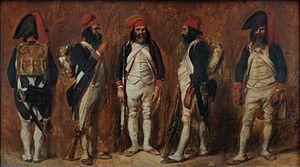
Soldats de la Première République. Denis-Auguste-Marie RAFFET (1804-1860), vers 1840. Exposé à la Neue Pinakothek de Munich.
La Première République, officiellement nommée République française, est le nom conventionnellement donné par les historiens à l'ensemble des régimes parlementaires de la France entre septembre 1792 et mai 1804. Amenée par la Révolution française, la Première République succède à la monarchie constitutionnelle qui disparaît le 10 août 1792 avec la prise du palais des Tuileries par les sans-culottes, annonçant une nouvelle guerre d'exercice du pouvoir en Europe. Elle exerce sa souveraineté sur les territoires actuels de la France et sur toutes les provinces du Saint-Empire situées sur la rive gauche du Rhin et formant les territoires actuels de la Belgique, du Luxembourg et d'une partie de l'actuelle République fédérale d'Allemagne.
L’histoire militaire de la France couvre deux millénaires d'histoire à travers la France, l'Europe et les anciennes colonies françaises.
Denis-Auguste-Marie Raffet né à Paris le 2 mars 1804 et mort à Gênes le 16 février 1860 est un dessinateur, graveur et peintre français.